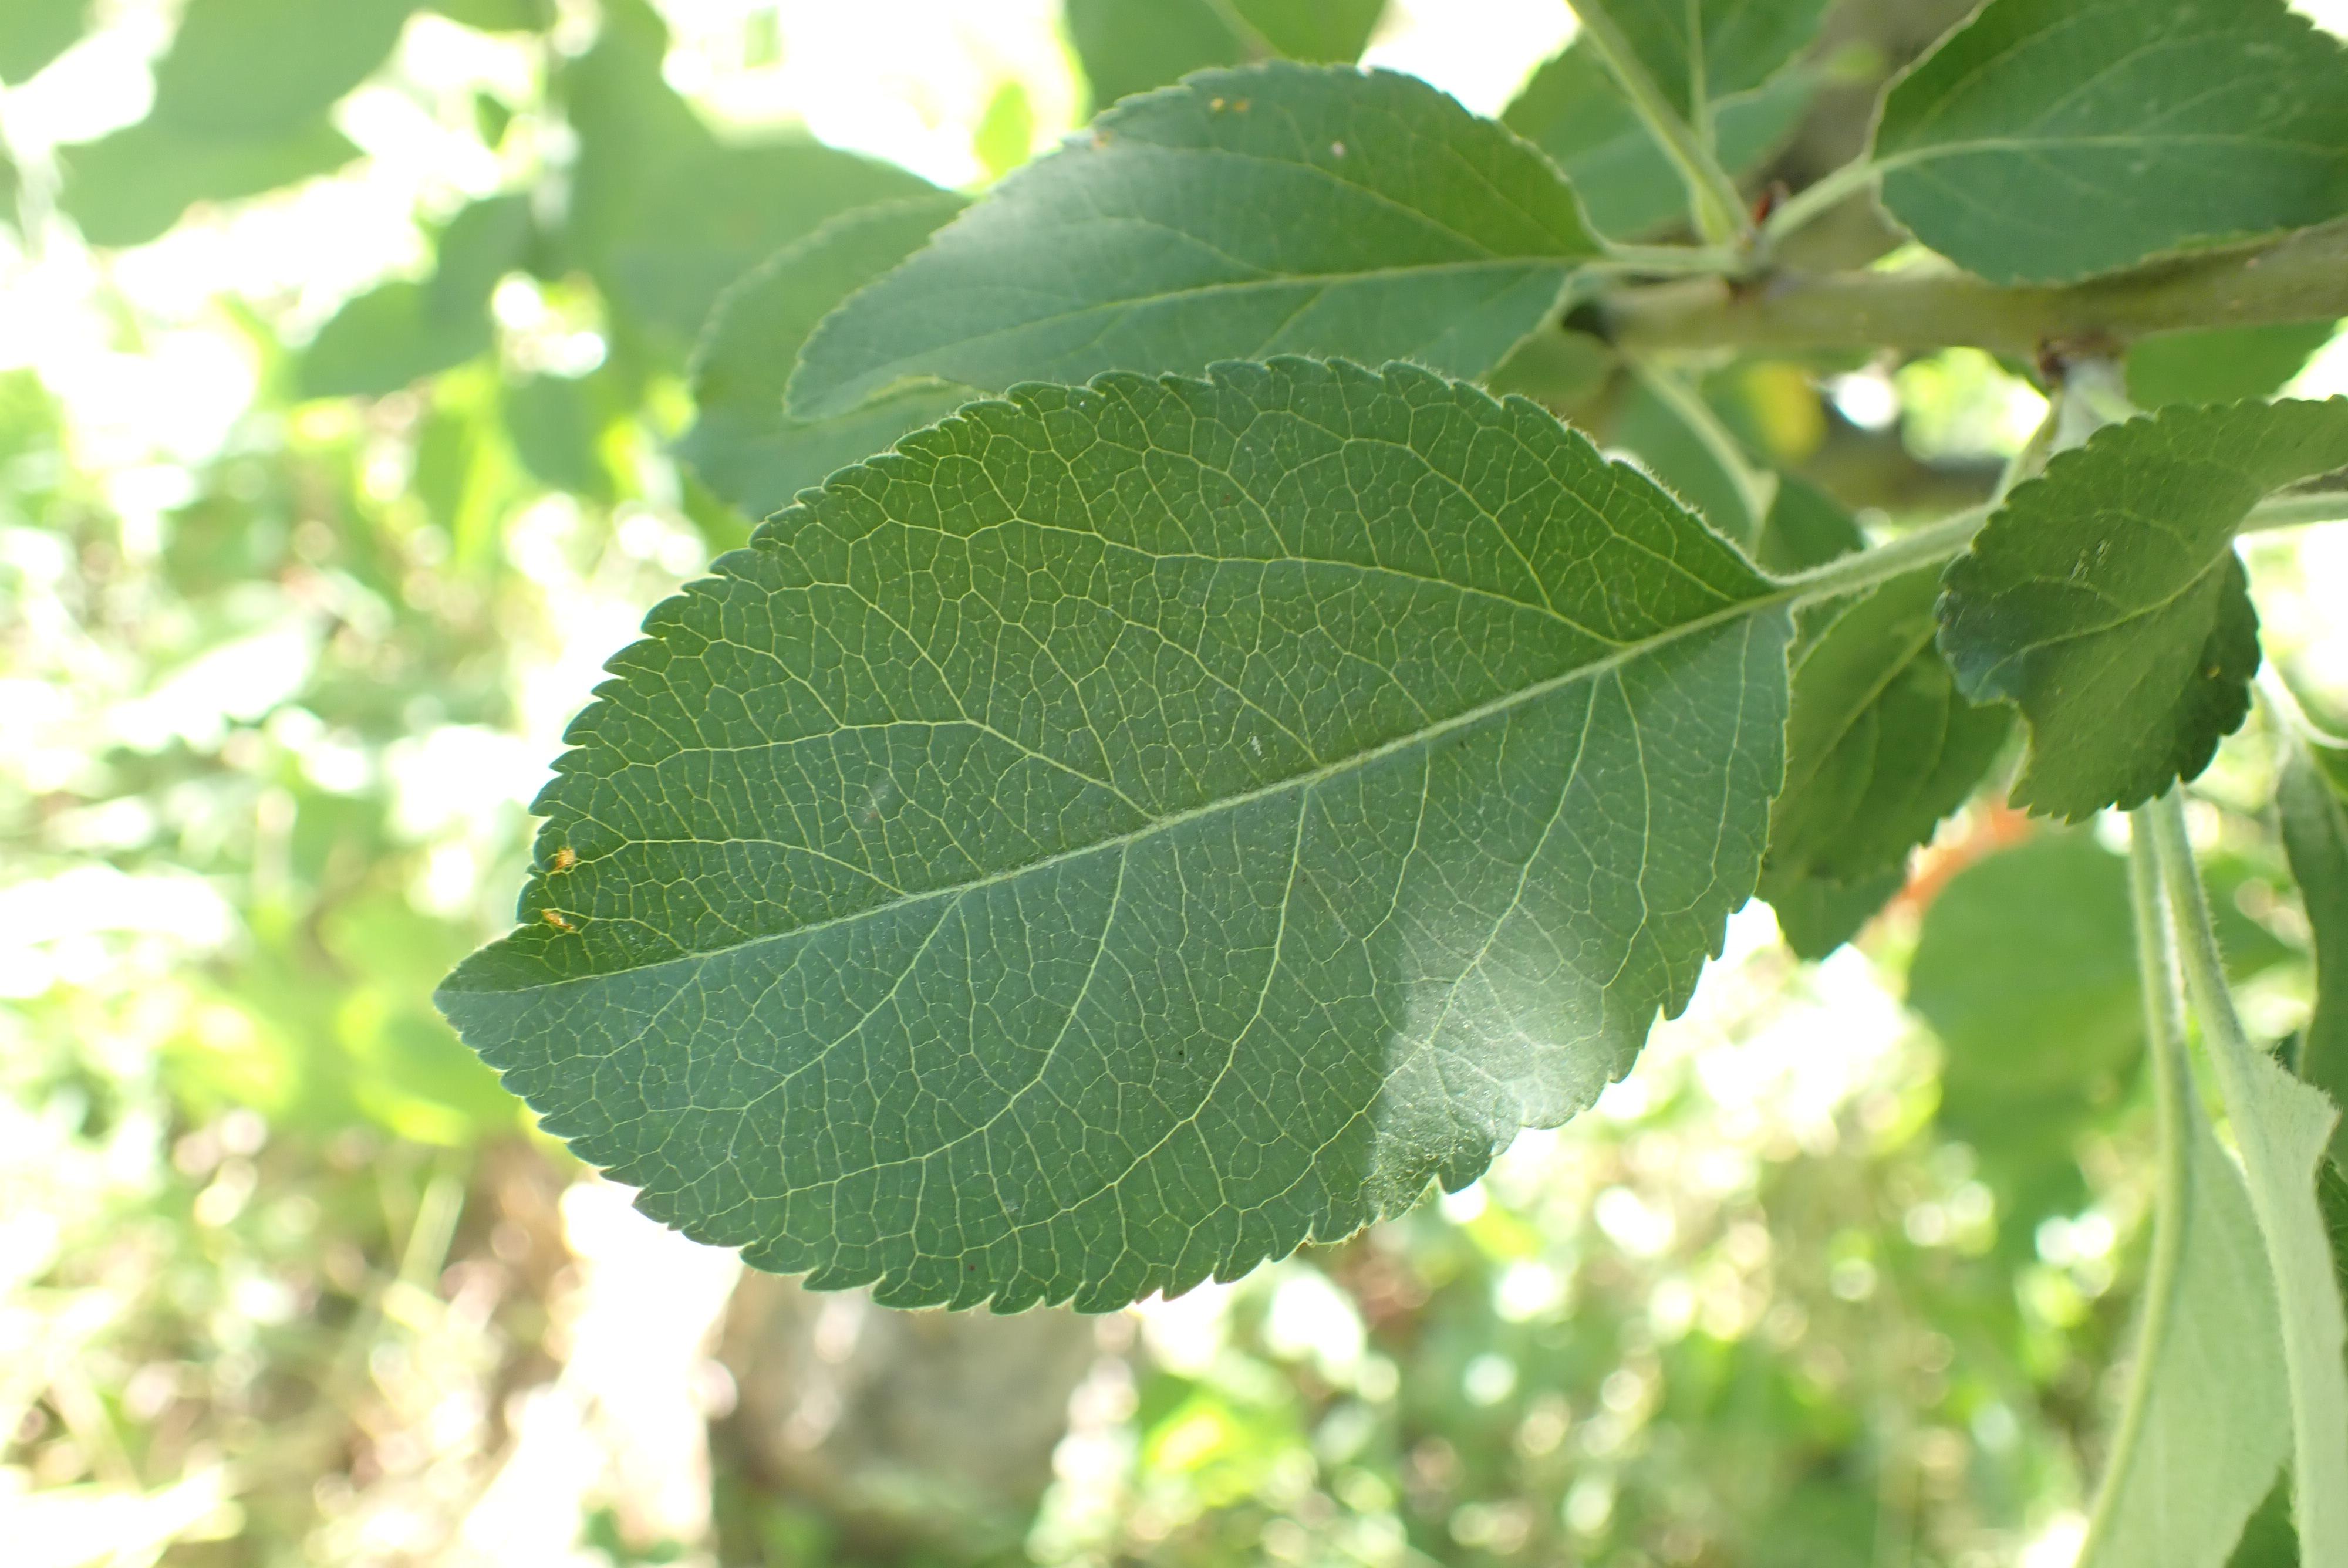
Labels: healthy